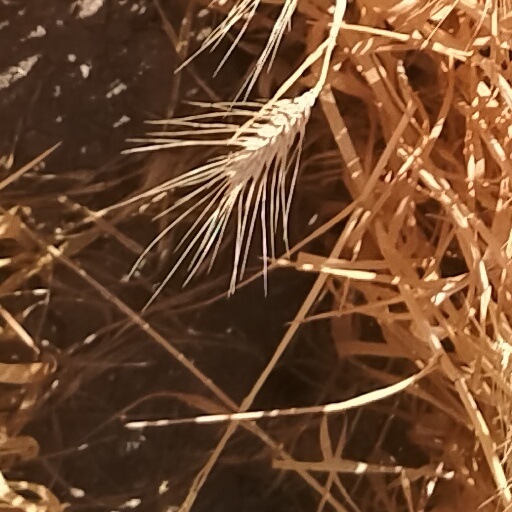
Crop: wheat